Goutam Buddha Das (academic administrator)

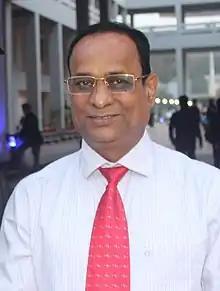
Gautam Buddha Das

Gautam Buddha Das is the former vice chancellor of Chittagong Veterinary and Animal Sciences University (CVASU). President Abdul Hamid appointed him for a second term of fours years which started on 8 December 2018.